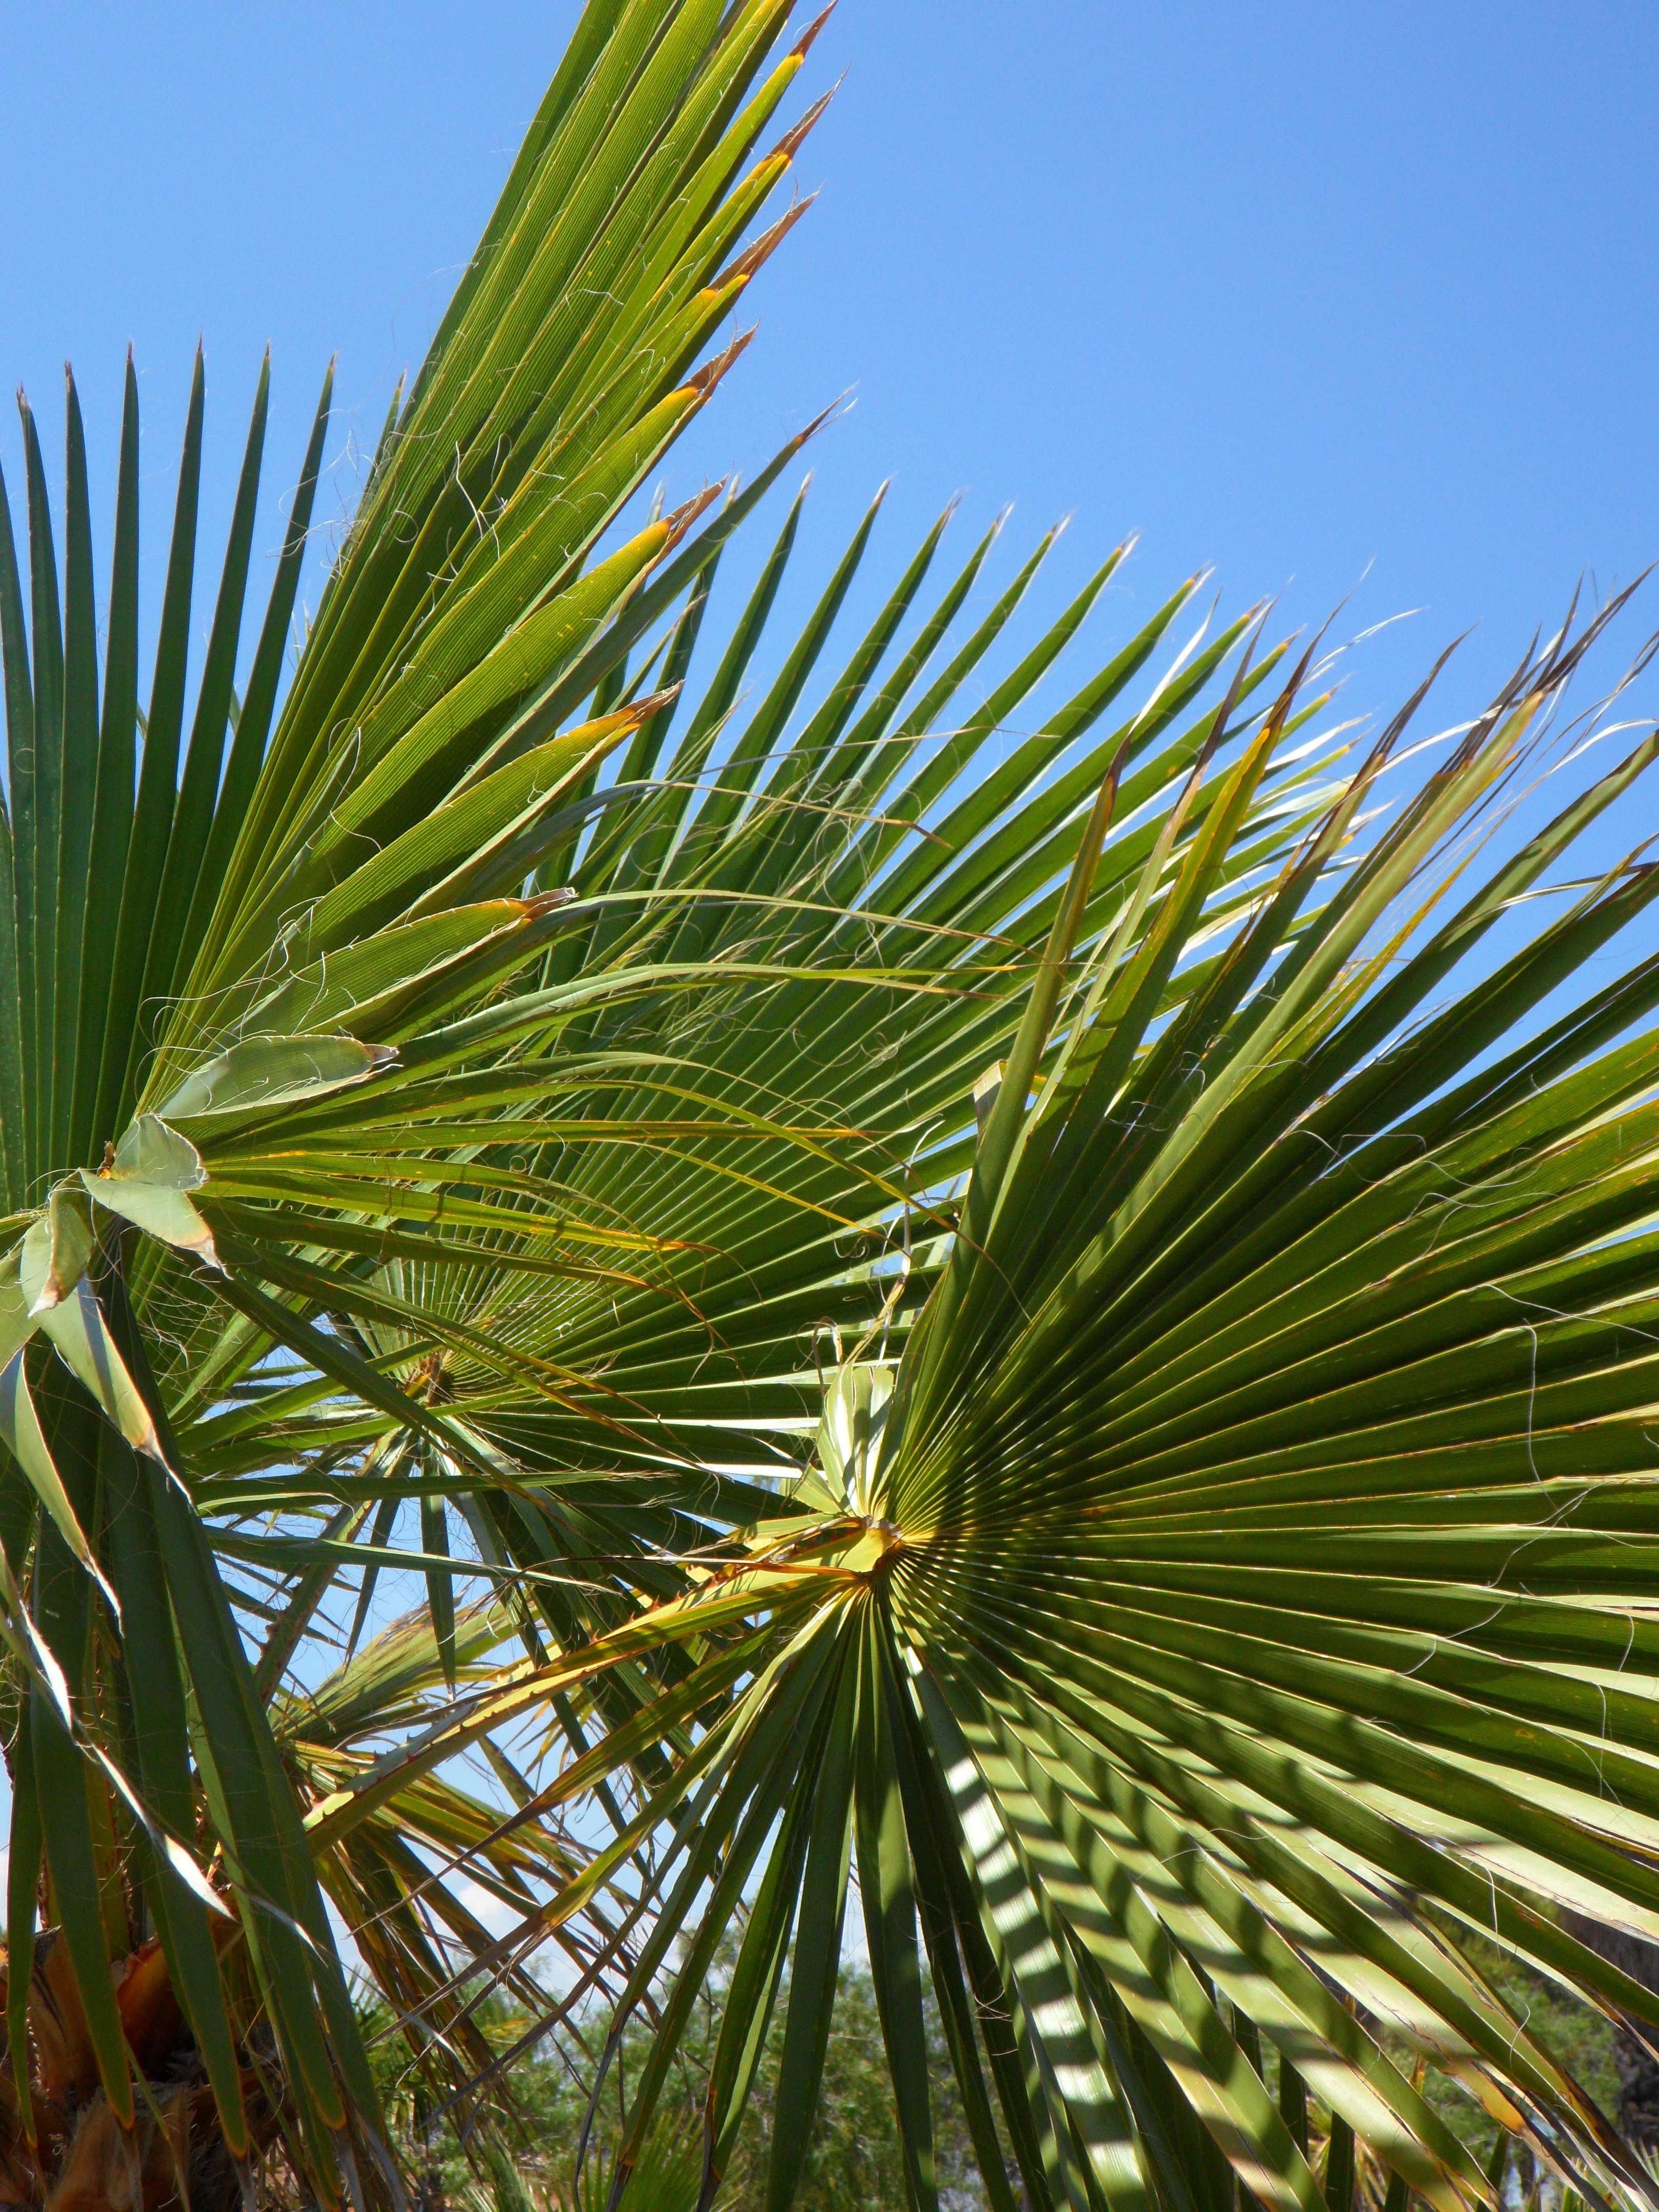
tree, grass, branch, structure, plant, sky, sunlight, leaf, flower, green, palm, botany, flora, leaves, vegetation, tropics, light and shadow, flowering plant, palm leaf, palm fronds, fan palm, grass family, woody plant, land plant, arecales, palm family, borassus flabellifer, saw palmetto